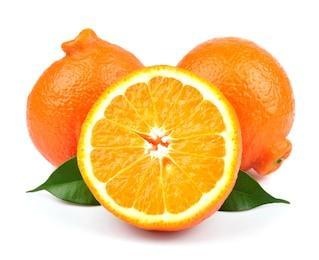
Label: mandarine